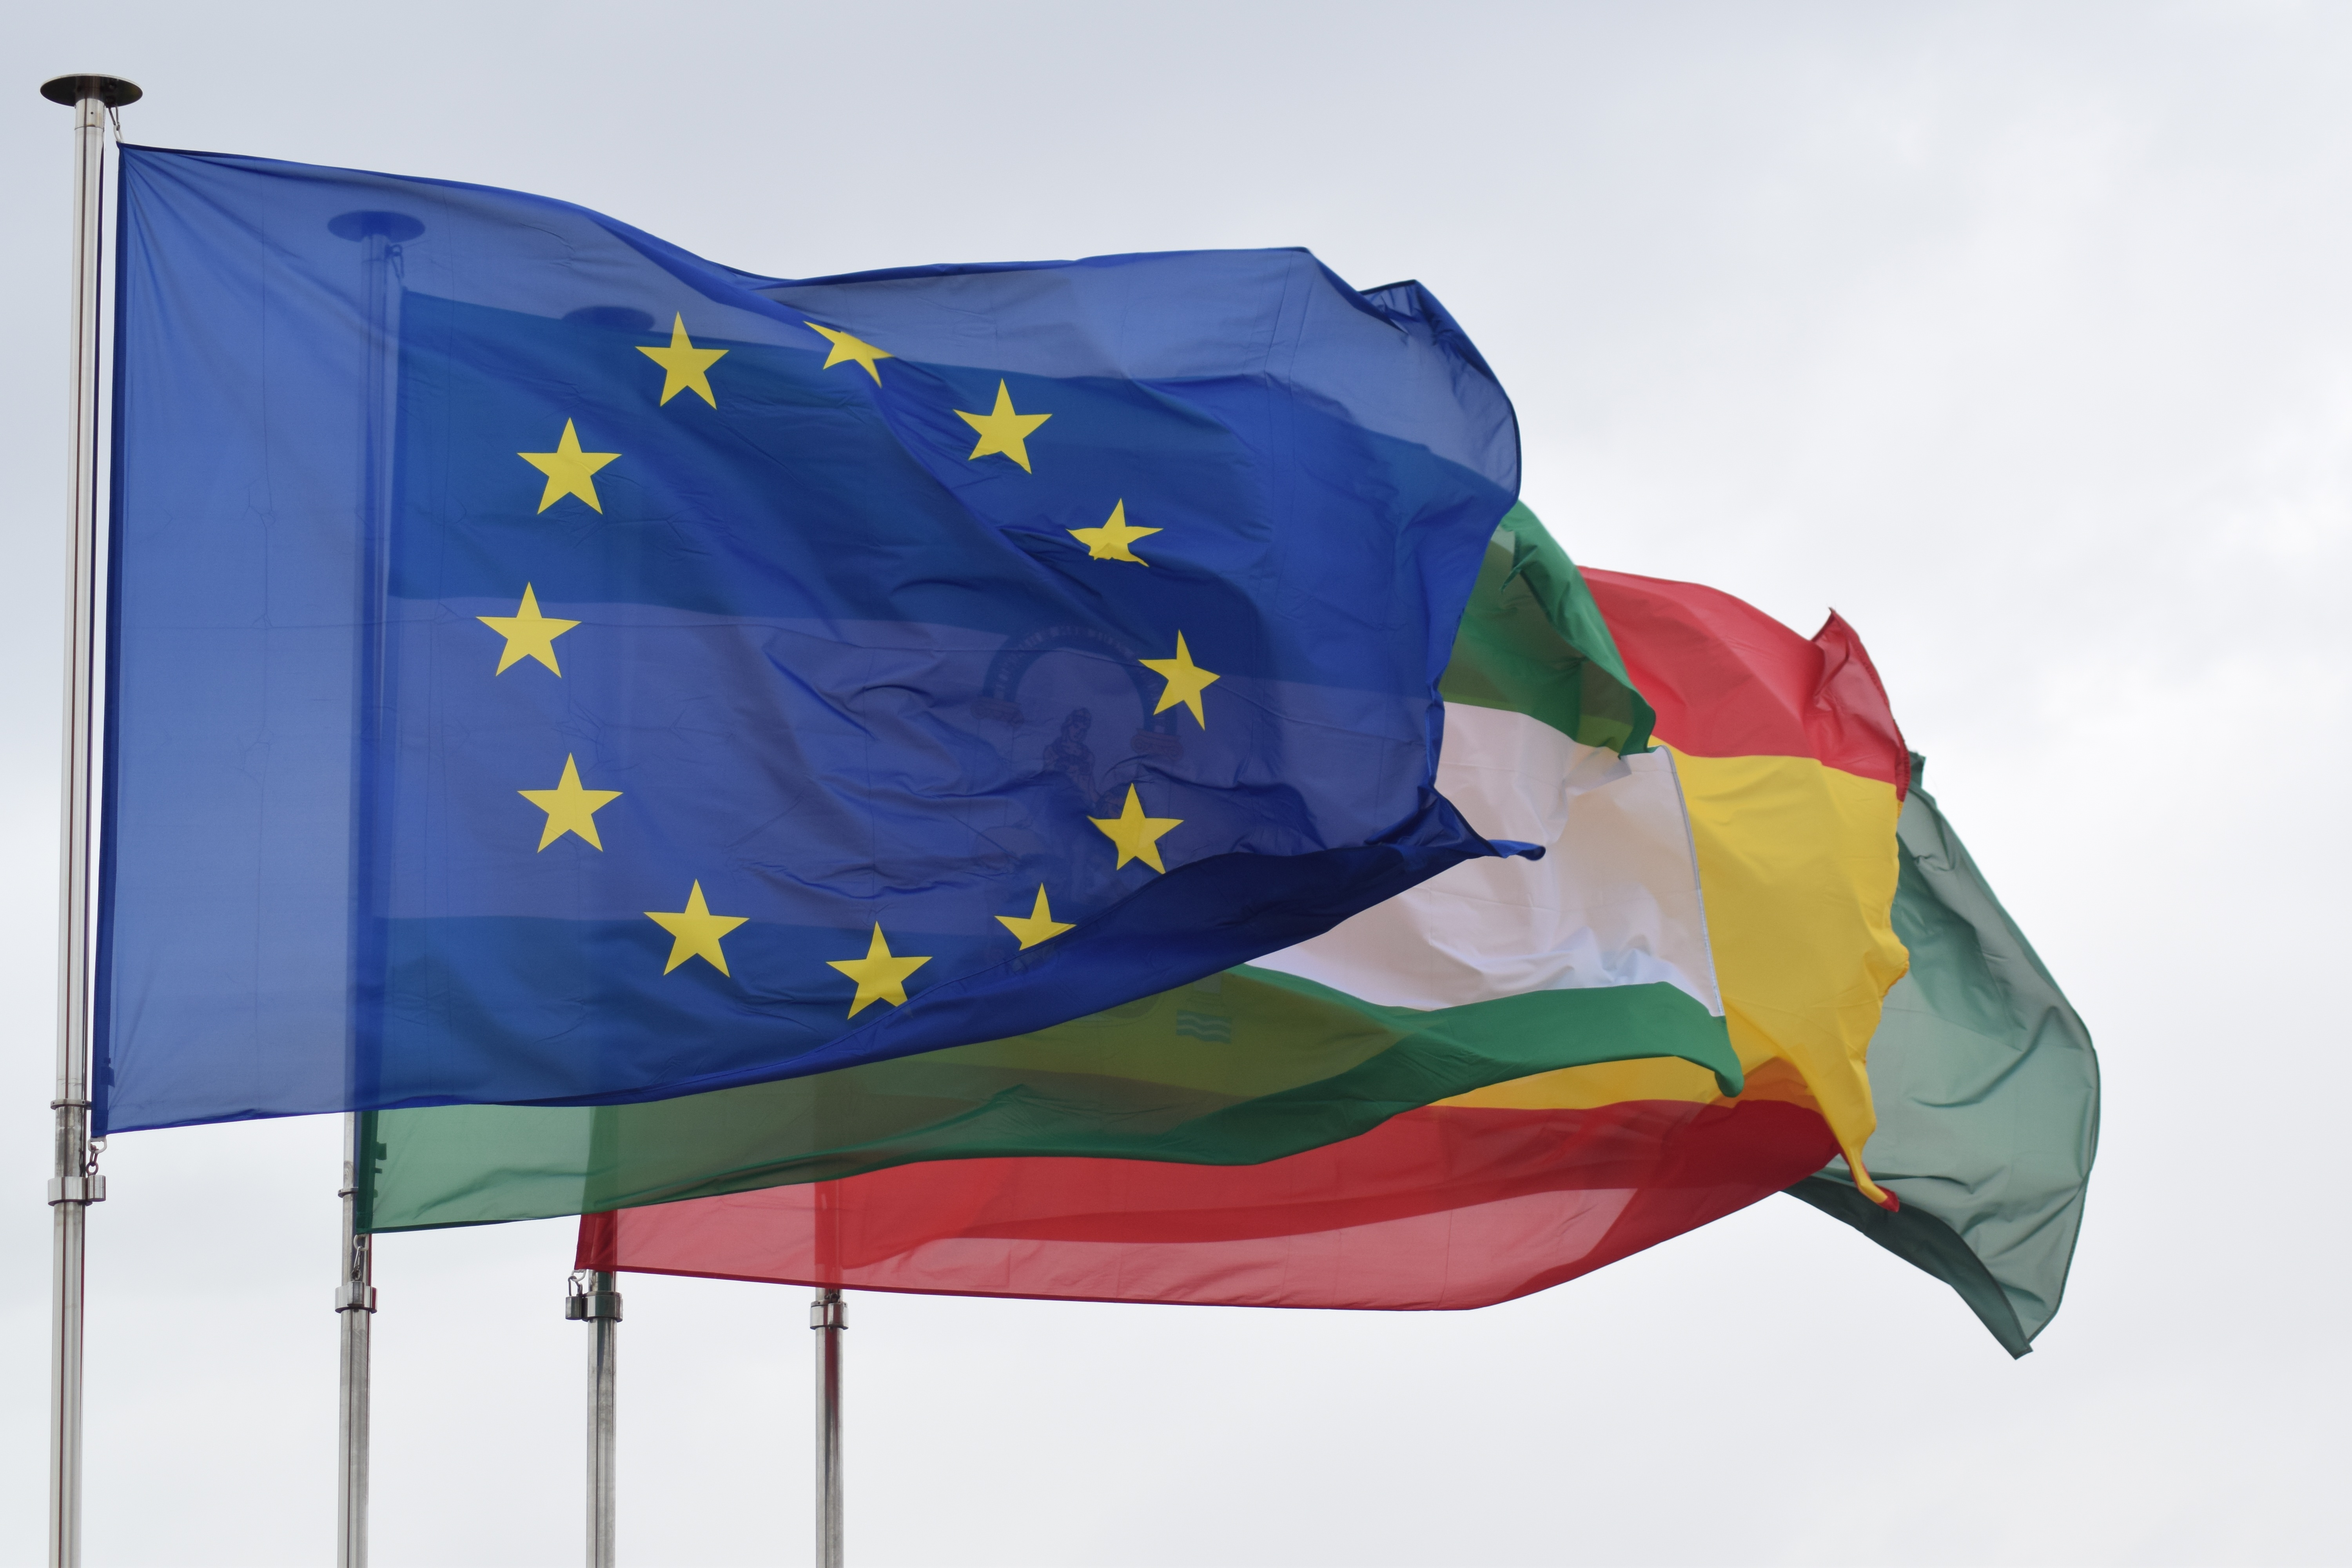
wind, color, flag, spain, flags, andalusia, nation, red flag, nations, countries, nationality, european union, flag of the united states, flag of the european union, flag of andaluc a, flag of spain